Joel Fitzgibbon

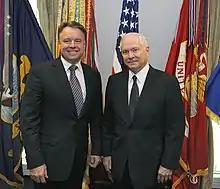
Fitzgibbon in 2008 with U.S. Secretary of Defence Robert M. Gates

In 2008 Fitzgibbon expressed dissatisfaction with an unclassified briefing he received on an assessment of the Joint Strike Fighter (JSF). He subsequently ordered and received a classified report that addressed his concerns, and then expressed confidence in the JSF project. In the same interview, he denied any personal involvement in the Australian Federal Police (AFP) raid on the home of "Canberra Times" journalist Philip Dorling, although he did not guarantee that his department had not contacted the AFP. Dorling was accused of receiving confidential cabinet documents intended for Fitzgibbon.